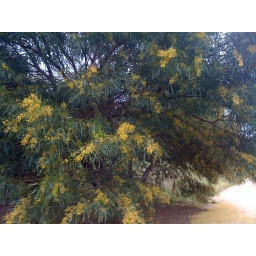
Yellow spring leafy flower thingys on tree in Mawson Lakes